2015 Major League Baseball season

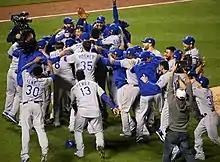
Players of the Kansas City Royals celebrating their World Series victory.

As was the case in 2014, teams were scheduled to play 19 games against each division opponent for a total of 76 games, and six or seven games against each team from the other two divisions in its league for a total of 66 games.